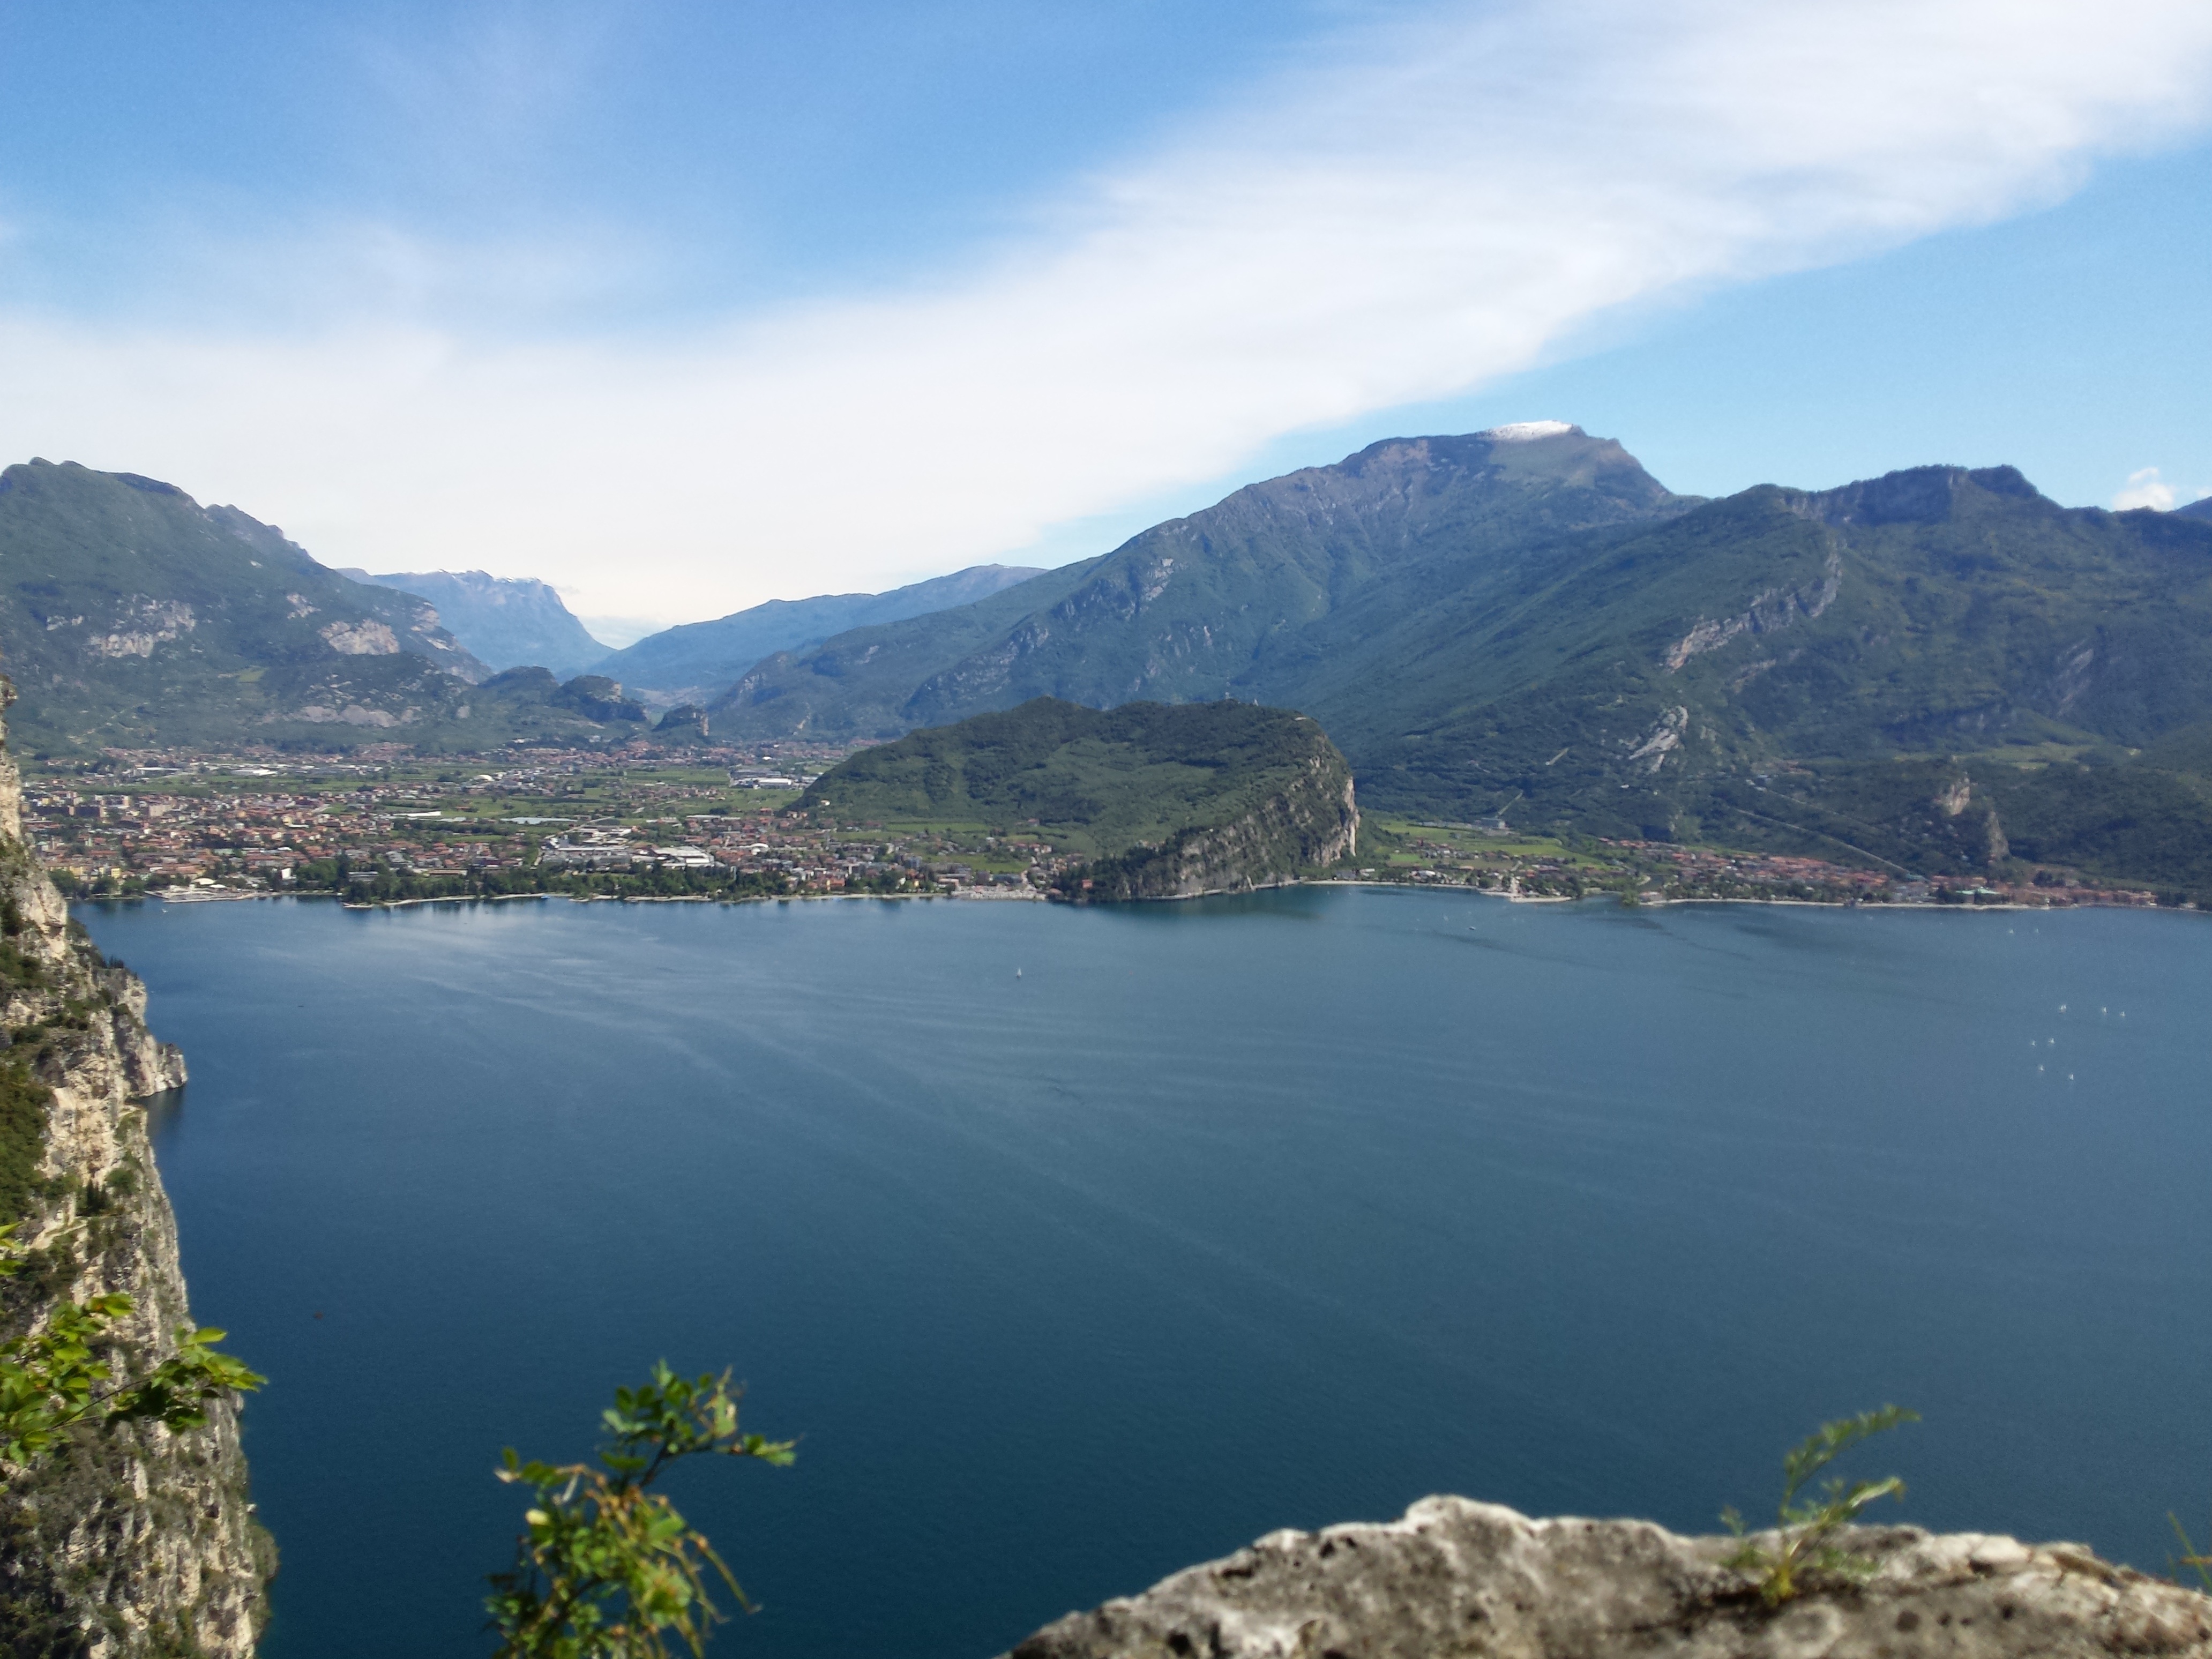
landscape, sea, coast, mountain, lake, mountain range, bay, italy, fjord, reservoir, body of water, lake view, garda, fell, loch, crater lake, tarn, mountainous landforms